Surendra Prasad Singh

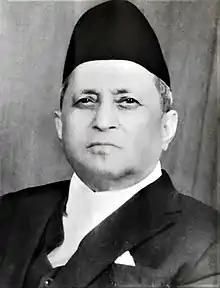

Surendra Prasad Singh was a Nepalese judge who served as 9th Chief Justice of Nepal, in office from 26 September 1995 to 14 February 1997. He was appointed by the then-king of Nepal, Birendra.